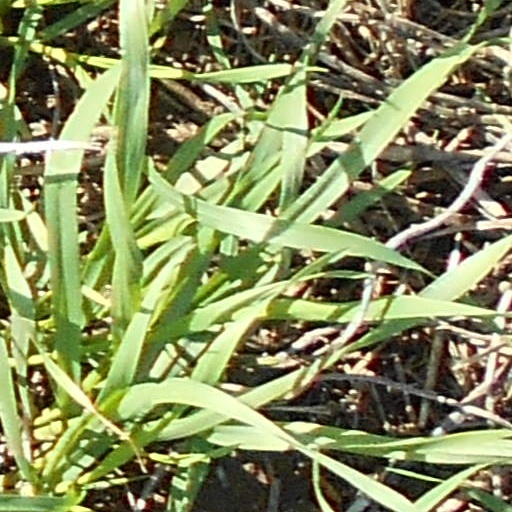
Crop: wheat